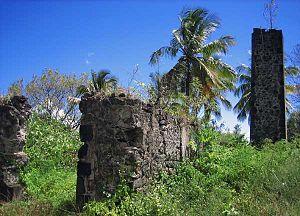
La cheminée
La Sucrerie de Clairefontaine est une habitation située sur le territoire de la commune de Baillif en Guadeloupe. Lieu de naissance du Chevalier Saint-Georges, l'habitation est depuis 2012 labellisée « Maisons des Illustres » en tant qu'ancienne propriété de Georges de Bologne Saint-Georges, père du Chevalier de Saint-Georges, célèbre sous Louis XV et Louis XVI autant pour ses faits d'armes que son talent musical.